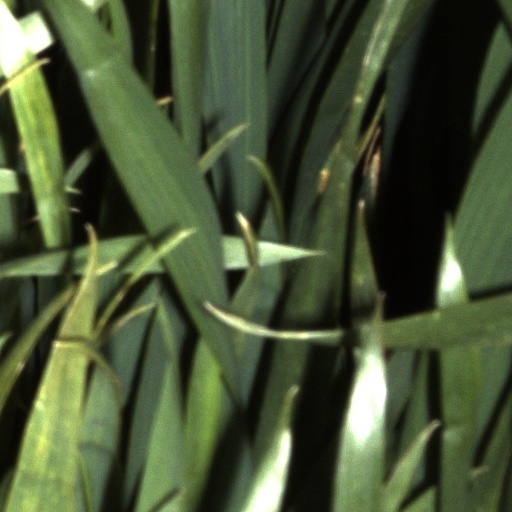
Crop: wheat